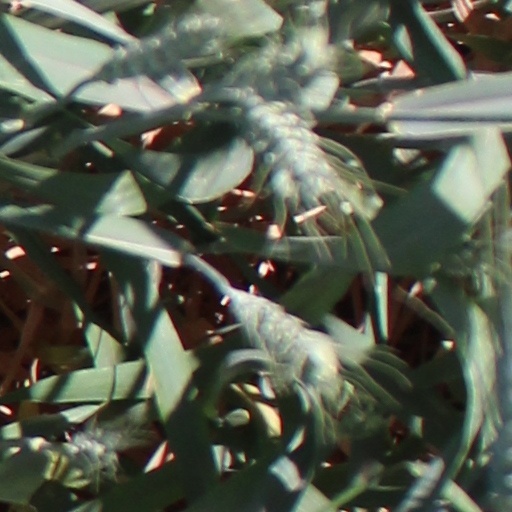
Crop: wheat